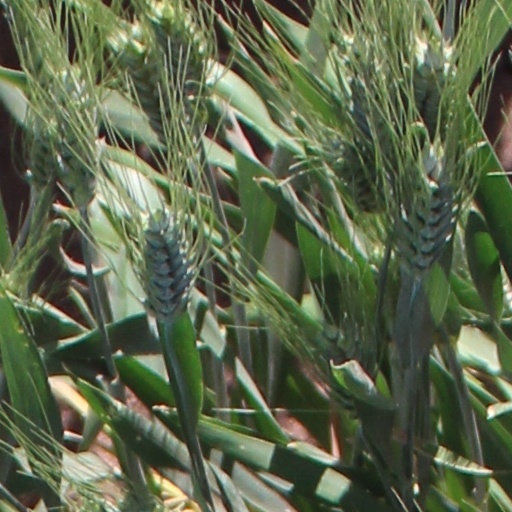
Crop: wheat